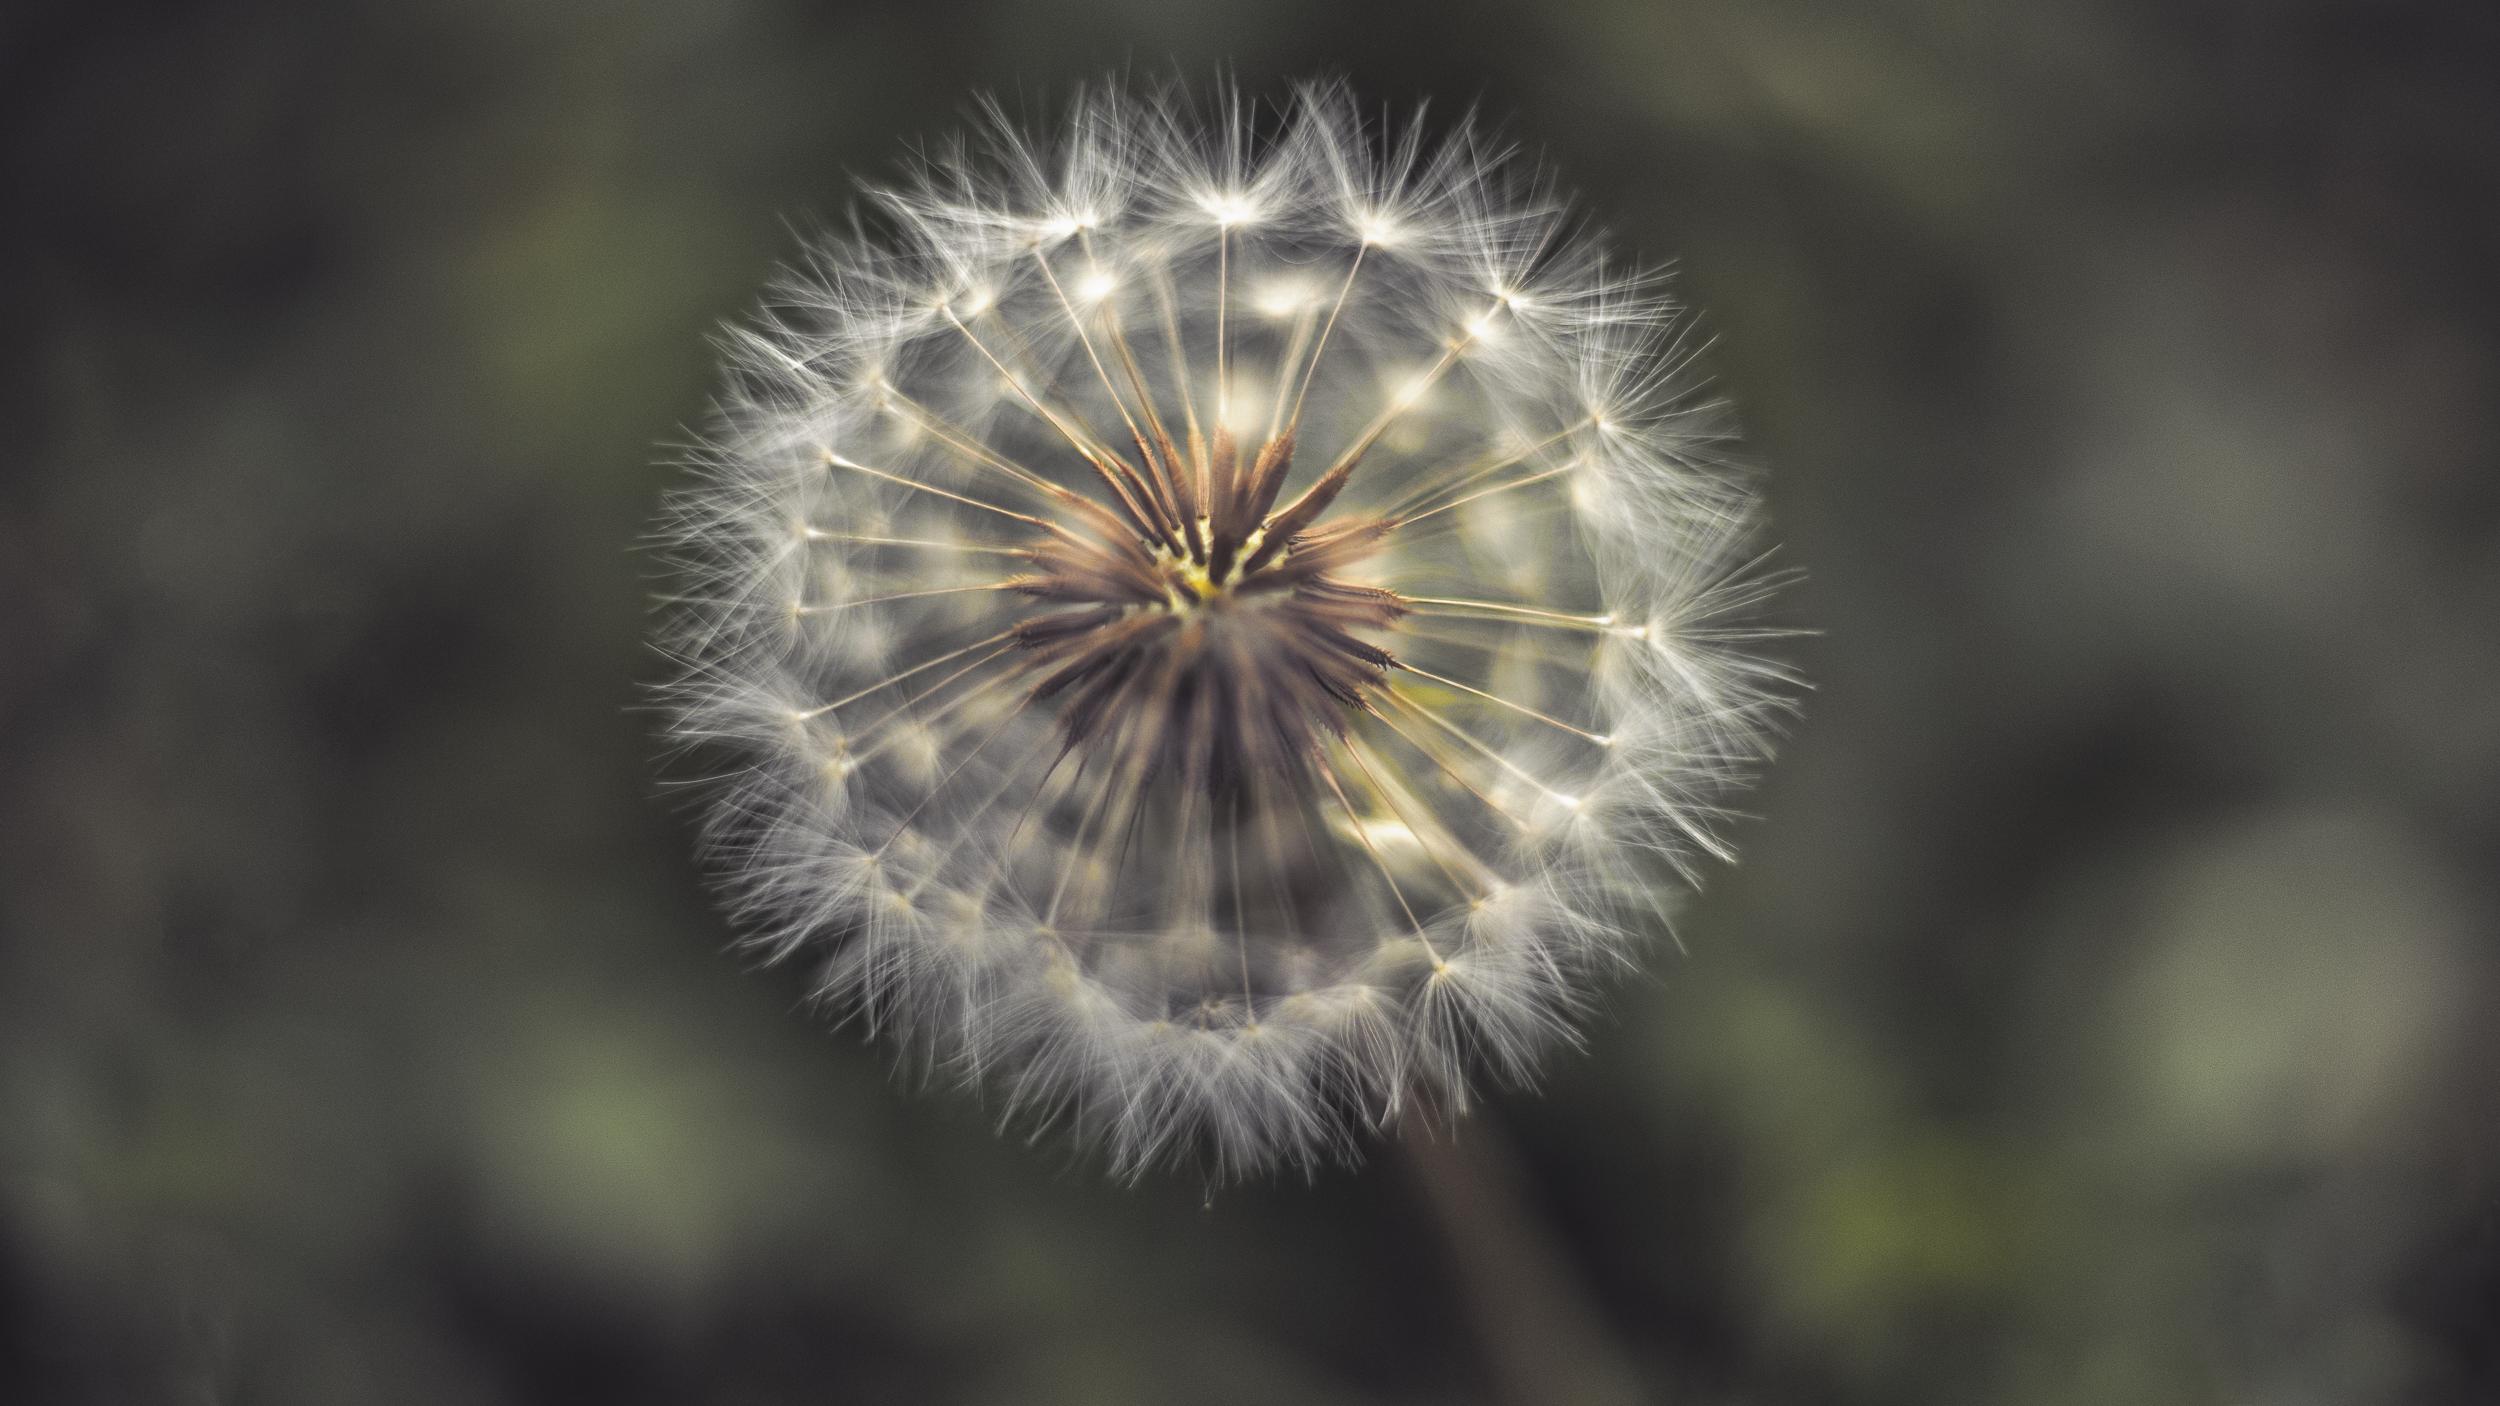
nature, grass, blossom, light, plant, photography, dandelion, sunlight, flower, bloom, europe, color, botany, nikon, flora, close up, happiness, eye, passion, nikkor, parfum, curuyann, softness, scent, perfume, treasure, macro photography, flowering plant, daisy family, plant stem, land plant